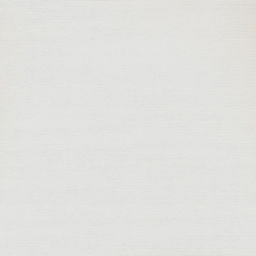
white granulated paper texture useful as a background stock photo